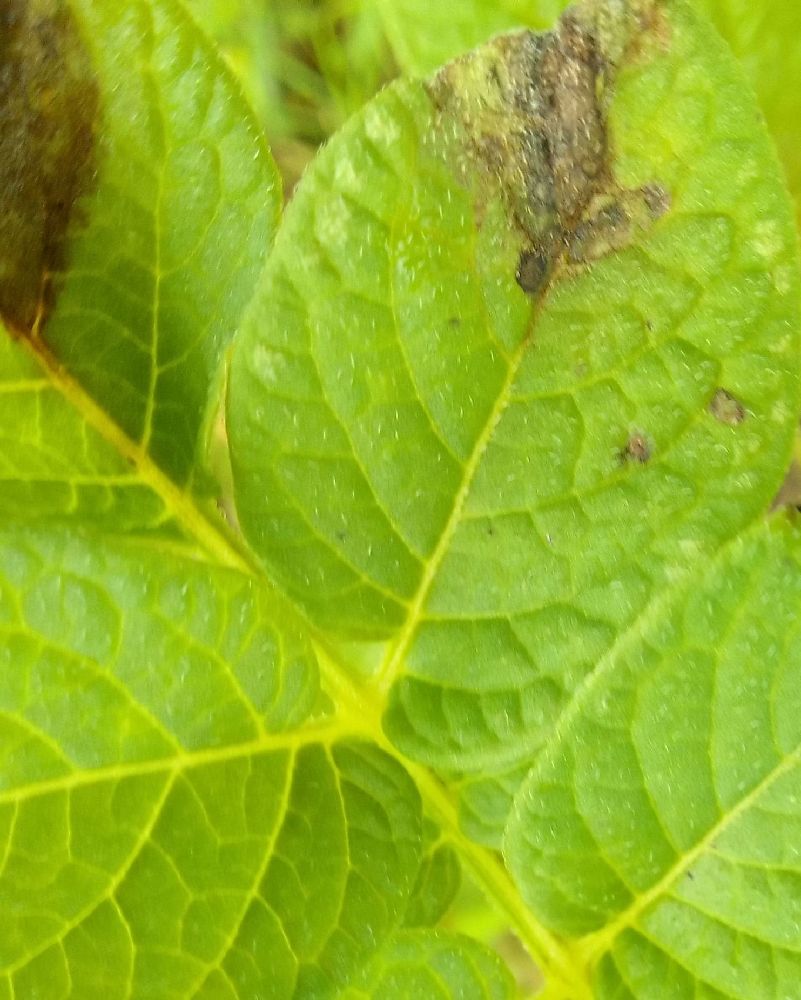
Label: Late blight